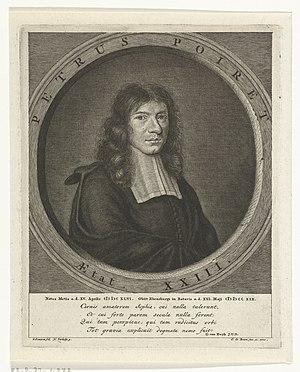
Jeanne-Marie Bouvier de La Motte, appelée couramment madame Guyon, née à Montargis le 13 avril 1648, morte à Blois le 9 juin 1717, est une mystique française, catholique et laïque. Du quiétisme de Miguel de Molinos, elle retient le « pur amour », un amour de Dieu désintéressé, c'est-à-dire non corrompu par la perspective d'une récompense, par un espoir de salut.